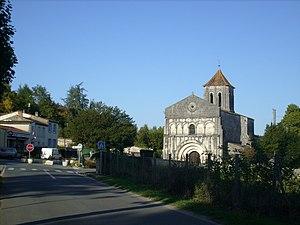
Saint-Césaire
Cet article recense les monuments historiques français classés en 1913.
Les églises de la Charente-Maritime présentent une grande diversité, d'une commune à une autre, et se distinguent par des styles et des périodes de construction différentes. De nombreux édifices témoignent cependant de l'épanouissement, aux XIᵉ et XIIᵉ siècles d'une forme d'art roman spécifique, appelée art roman saintongeais, caractérisée par une simplicité des formes et un décor sculpté, souvent très riche.
L'église Saint-Césaire est une église de style roman saintongeais située à Saint-Césaire en Saintonge, dans le département français de la Charente-Maritime en région Nouvelle-Aquitaine.